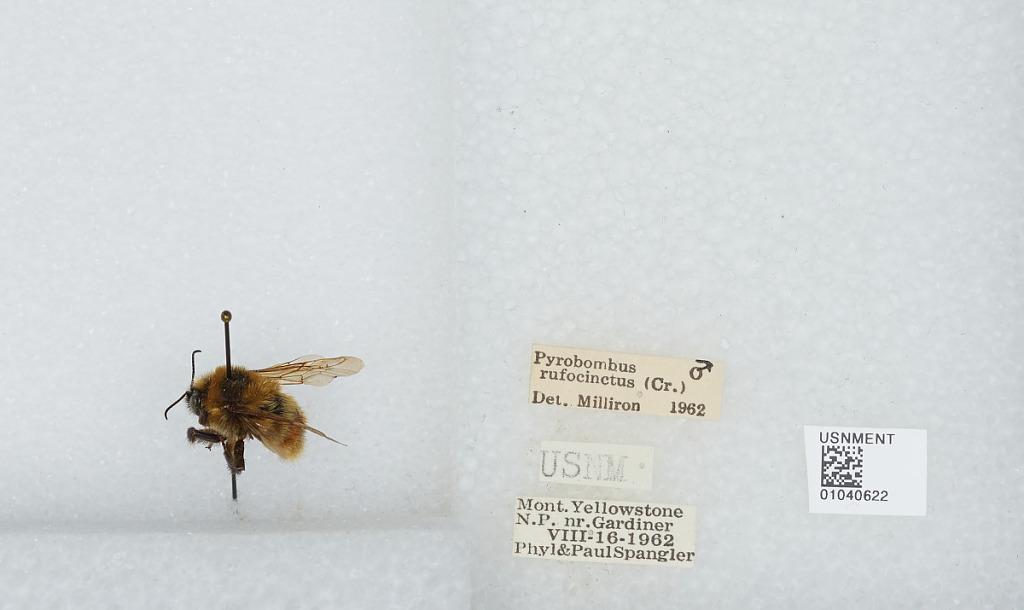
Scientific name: Bombus (Cullumanobombus) rufocinctus Cresson
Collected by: P. Spangler
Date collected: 1962-8-16
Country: United States
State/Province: Montana
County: Park
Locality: Yellowstone National Park near Gardiner
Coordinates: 45.0264, -110.702
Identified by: Milliron